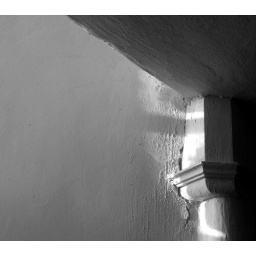
Wooden column in the church of my village